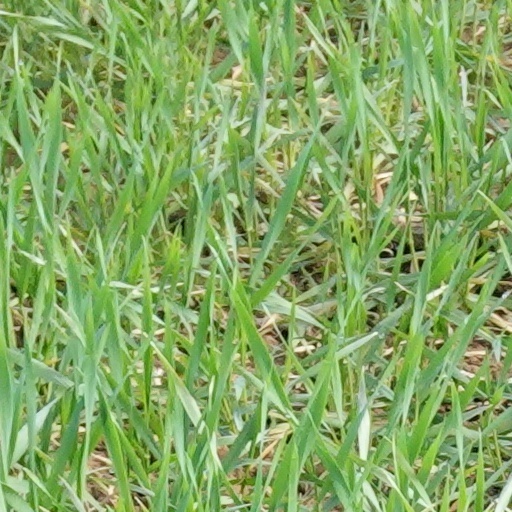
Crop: wheat